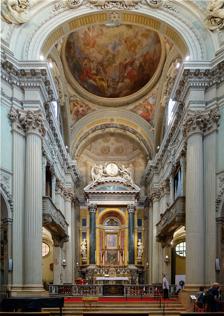
Building: Santa Maria della Vita
Country: Italy
Year built: 1787
44°29′36″N 11°20′41″E / 44.493398°N 11.344617°E / 44.493398; 11.344617 Interior The Sanctuary of Santa Maria della Vita is a late- Baroque -style, Roman Catholic church in central Bologna , near the Piazza Maggiore . History The construction of the present Baroque church began in 1687-1690 under the designs of Giovanni Battista Bergonzoni , who built the elliptical plan with a dome designed by Giuseppe Tubertini , completed in 1787. The facade was not added till 1905. The sanctuary houses the sculptural group of Sorrow over Dead Christ (1463) by Niccolò dell'Arca . Oratorio dei Battuti Transit of the Virgin In the adjacent oratory, built between 1604 and 1617 to designs by Floriano Ambrosini , is a Madonna with child and Saints (1550) by Nosadella and a Transit of the Madonna (bodily assumption), a group of 14 statues in terracotta (1522) by Alfonso Lombardi . On the niches of the walls are statues of St Proculus and St Petronius by the famed sculptor Alessandro Algardi , as well as by Giulio Cesare Conventi ( St Francis and St Domenic ). In 1275, the local Confraternita dei Battuti Bianchi, a confraternity of flagellants was organized and supported a hospital at the site. References